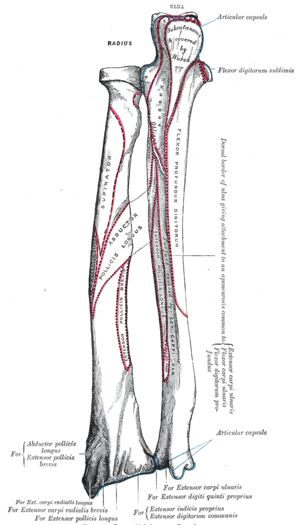
L'avant-bras est, chez l'Homme, la partie du membre supérieur comprise entre le coude et le poignet.